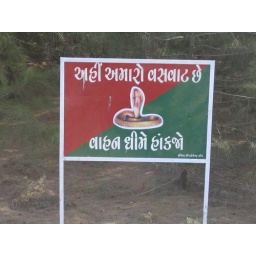
Cobra sign by side of road in Diu island, India